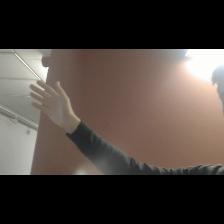
Label: Human